History of Alfa Romeo

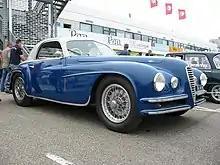
One of the postwar 6C 2500s

As early as the end of 1945, Alfa Romeo returned to traditional automobile production with the production of two examples of a prewar car, the 6C 2500. The following year, due to the great availability of labor and the large stocks in the warehouses of automotive components that had been saved from the bombing, automobile production resumed steadily, again by assembling examples of the 6C 2500. The 6C 2000 "Gazelle," a prototype that had been designed by Ricart during the last years of the war and was equipped with state-of-the-art mechanics (for example, the model anticipated the transaxle transmission that was later fitted thirty years later on the Alfetta), was not put into production.